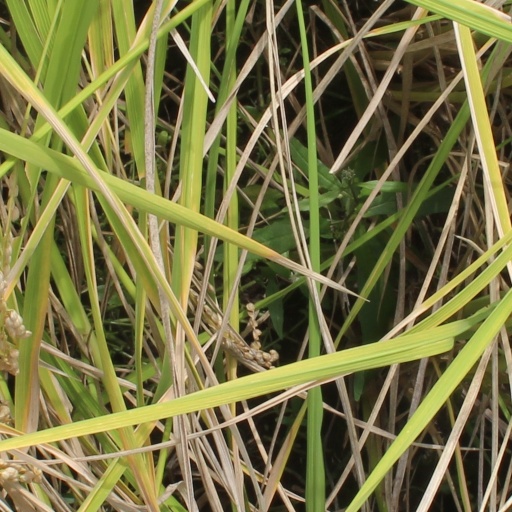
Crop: rice